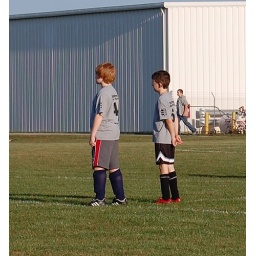
Tyler in the red shoes